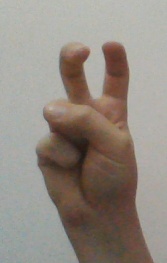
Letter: toot